Matak Airport

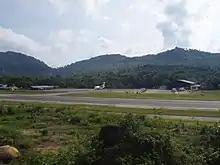
Matak Airport

Matak Airport is located on the island of Matak in the Anambas Islands on Riau Islands Province, Indonesia. It serves charter flights from and to Jakarta–Halim for MedcoEnergi, as well as commercial flights to and from Tanjung Pinang and Batam.